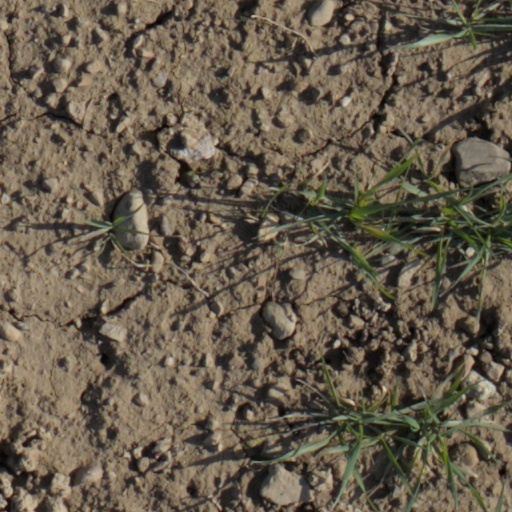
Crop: wheat